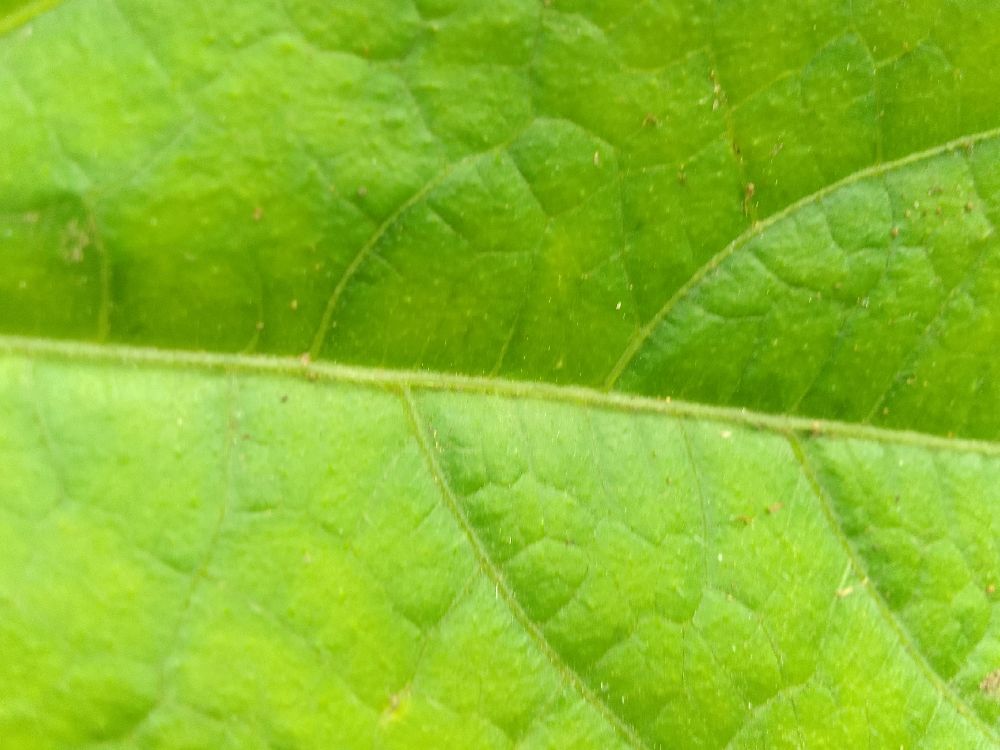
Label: healthy